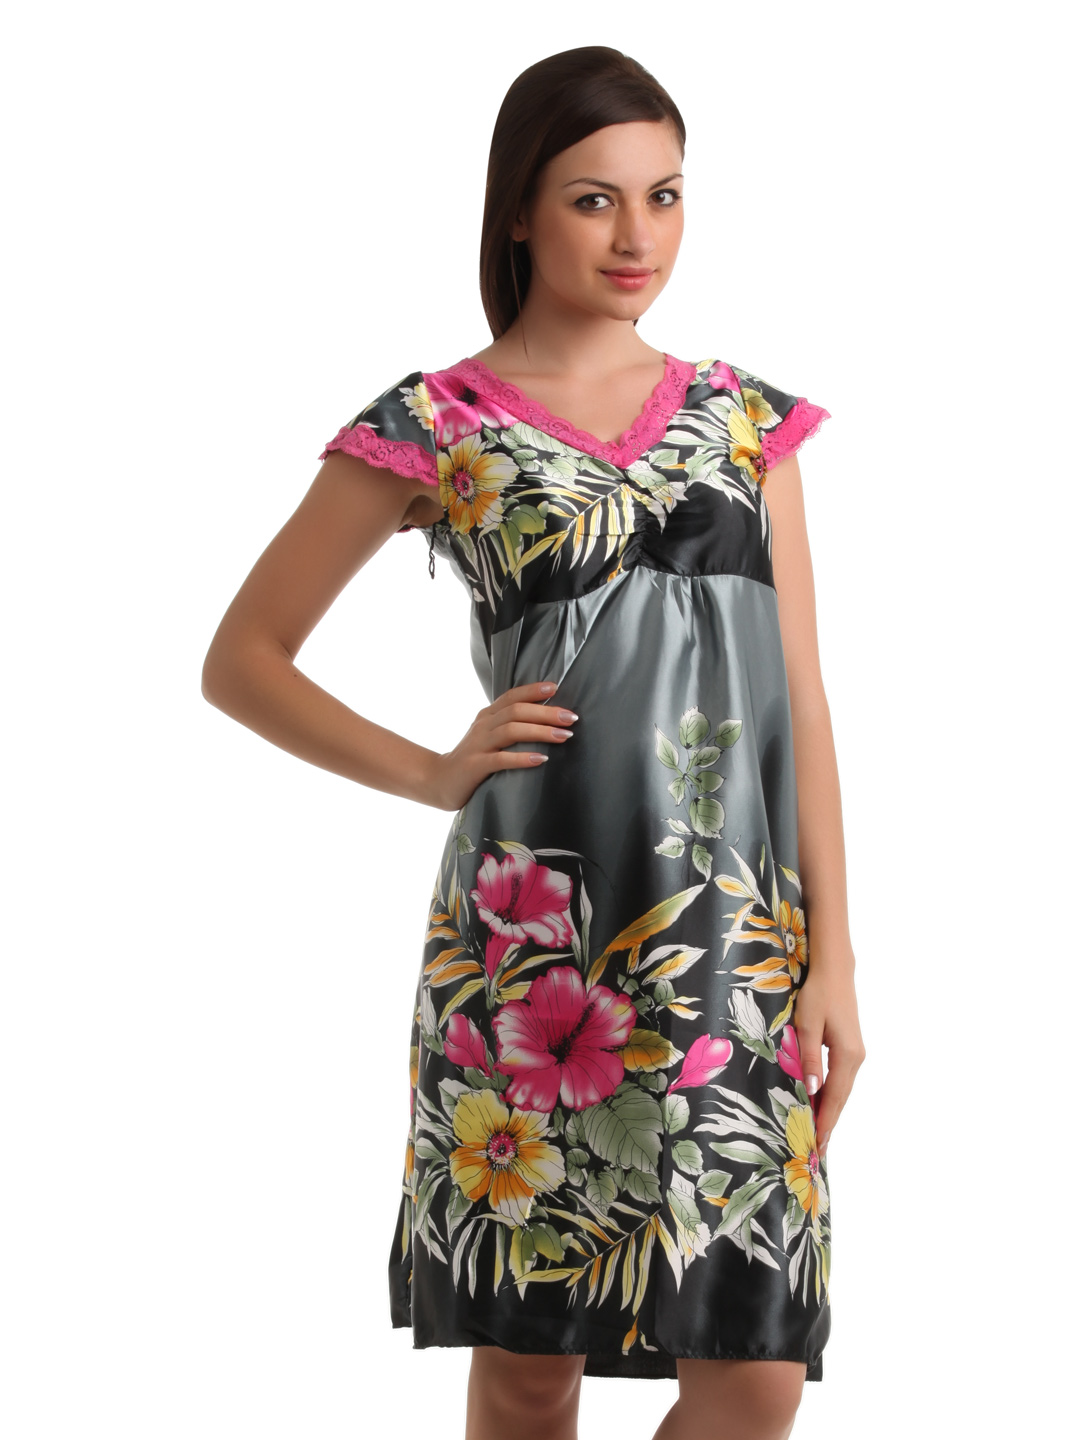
Red Rose Women Multi Coloured Nightdress
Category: Apparel / Loungewear and Nightwear / Nightdress
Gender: Women
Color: Multi
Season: Summer 2017
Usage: Casual